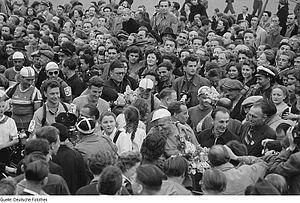
John Steel dit Ian Steel, né le 28 décembre 1928 à Glasgow et mort le 20 octobre 2015, est un coureur cycliste britannique.